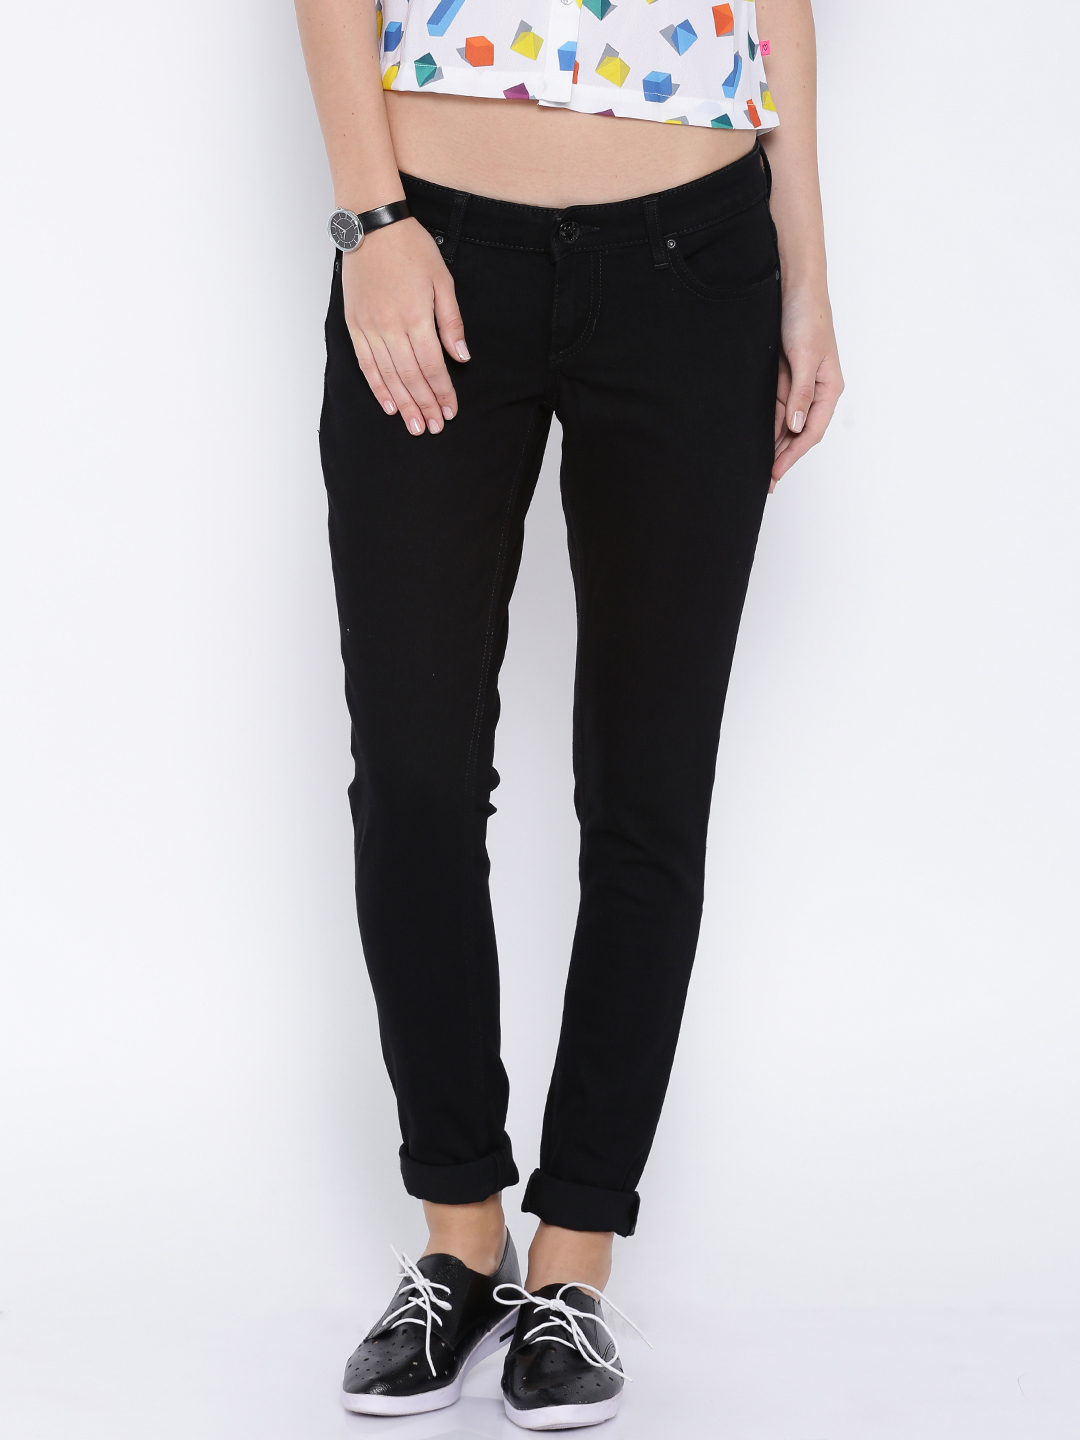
Lee Black Maxi Super-Skinny Jeans
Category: Apparel / Bottomwear / Jeans
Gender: Women
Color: Black
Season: Summer 2013
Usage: Casual